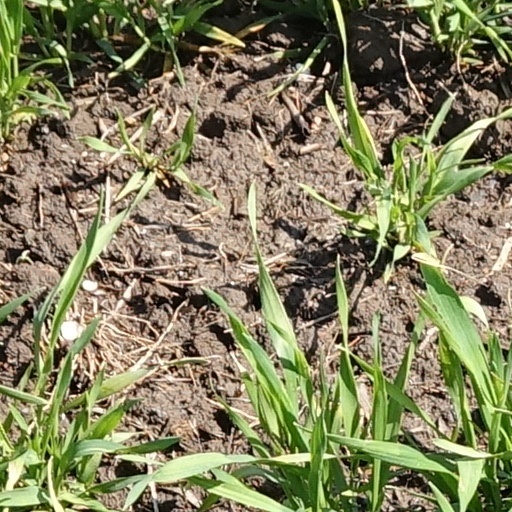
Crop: wheat